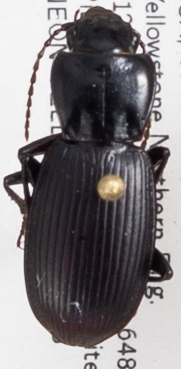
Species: Pterostichus protractus
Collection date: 2019-09-18
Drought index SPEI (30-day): -0.626
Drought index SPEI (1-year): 0.748
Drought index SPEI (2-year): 0.9616